Nivkh people

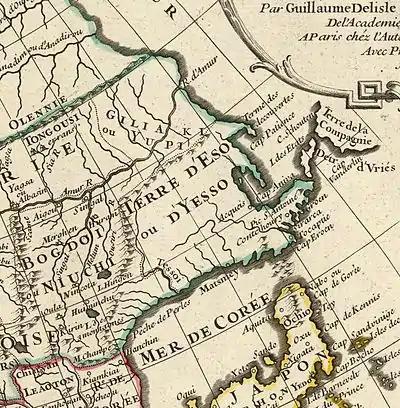
"Giliaki" or "Yupi" (meaning "[people wearing clothes made of] fish-skin"; a Chinese exonym also used for the Nani people) on an early-18th-century French map depicting the Vries Strait and the Strait of Tartary.

Nivkh were traditionally fishermen, hunters, and dog breeders. They were semi-nomadic, living near the coasts in the summer and wintering inland along streams and rivers to catch salmon. The land the Nivkh inhabit is characterized as taiga forest with cold snow-laden winters and mild summers with sparse tree cover. The Nivkh are believed to be the original inhabitants of the region, and to derive from a proposed Neolithic people that migrated from the Transbaikal region during the Late Pleistocene.